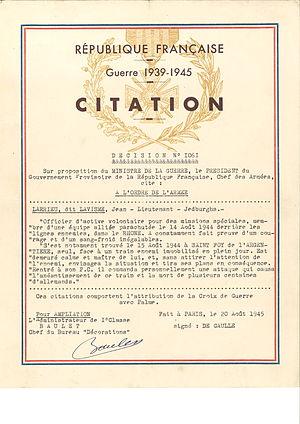
Jean Larrieu-citation à ordre de l'Armée par le Général De Gaulle le 20081945 avec attribution de la Croix de Guerre avec Palme
Jean Larrieu est un Jedburgh, officier de l'armée française, figure des Forces spéciales durant la Seconde Guerre mondiale, guerre d'Indochine et de la guerre d'Algérie.